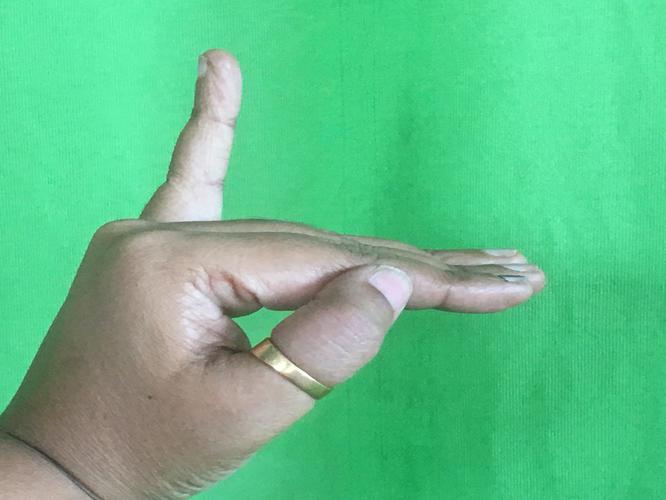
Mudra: Hamsapaksha
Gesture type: double_hand